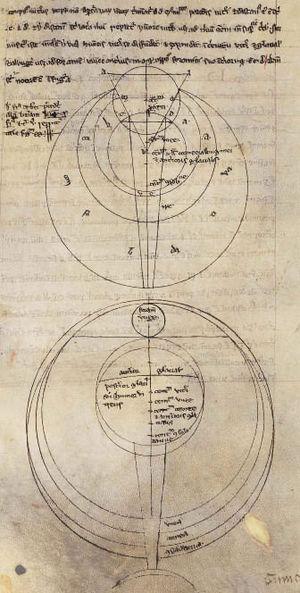
Roger Bacon, surnommé Doctor mirabilis en raison de sa science prodigieuse, philosophe, savant et alchimiste anglais, est considéré comme l'un des pères de la méthode scientifique grâce à sa reprise, selon un auteur en 1996, des travaux d'Alhazen. Pour Bacon, « aucun discours ne peut donner la certitude, tout repose sur l'expérience », expérience scientifique ou religieuse. Il est le premier dans le monde occidental à mettre en question des enseignements d'Aristote, observations à l'appui.